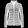
Label: Coat